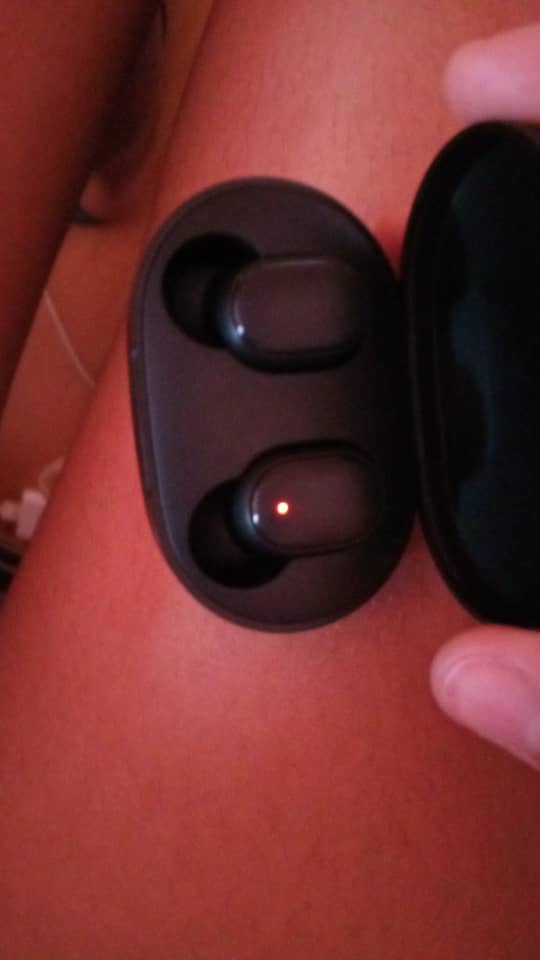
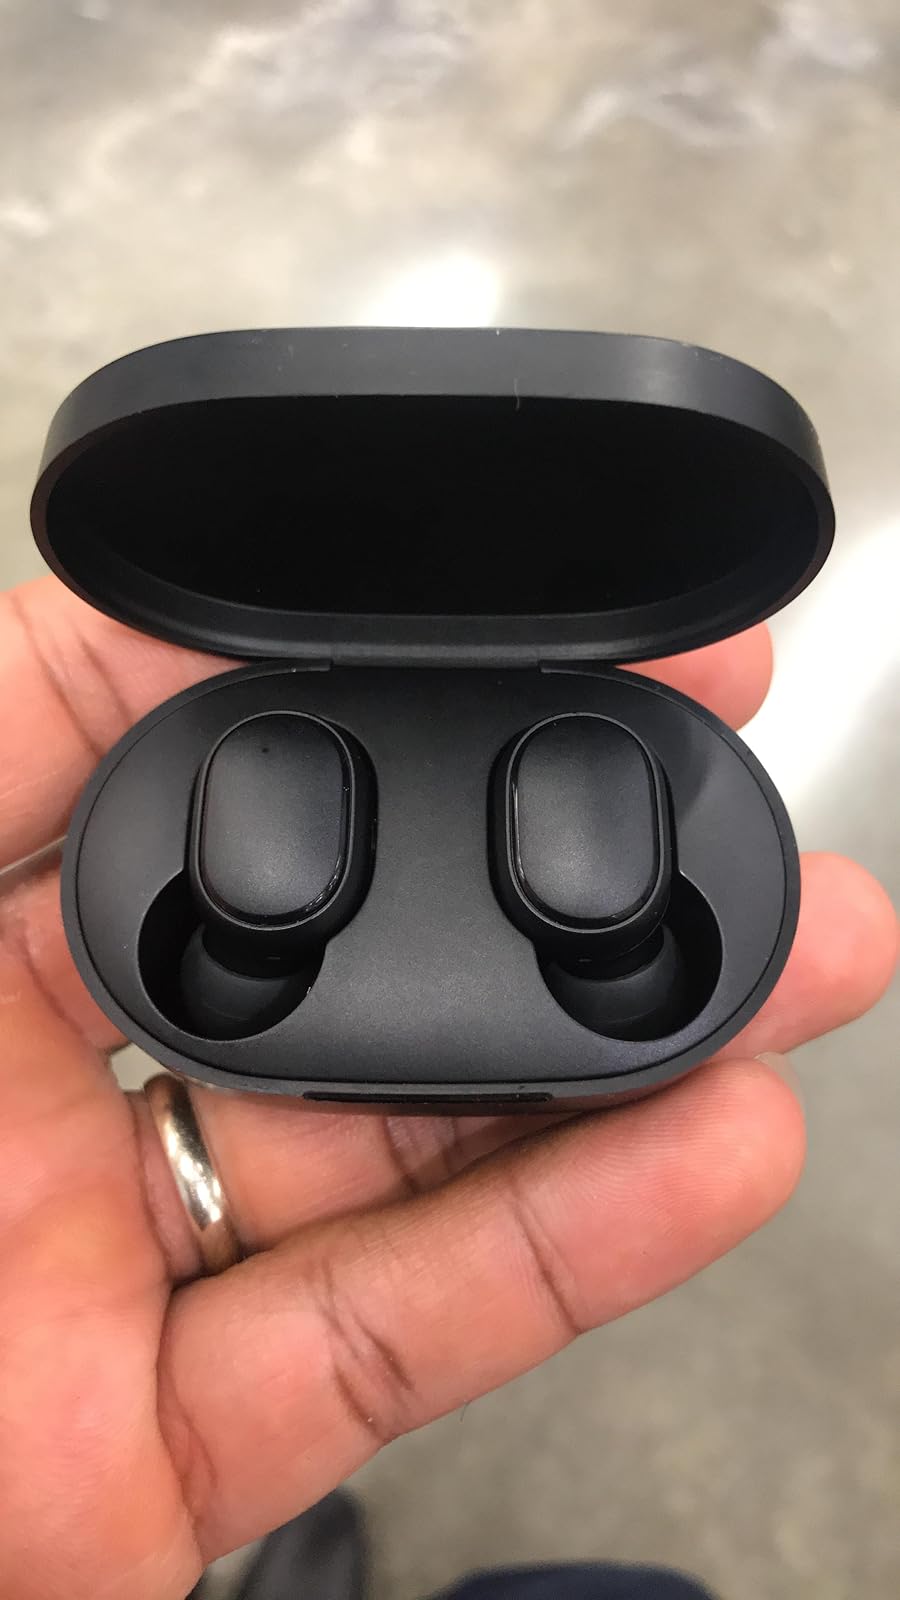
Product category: earbuds
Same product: yes